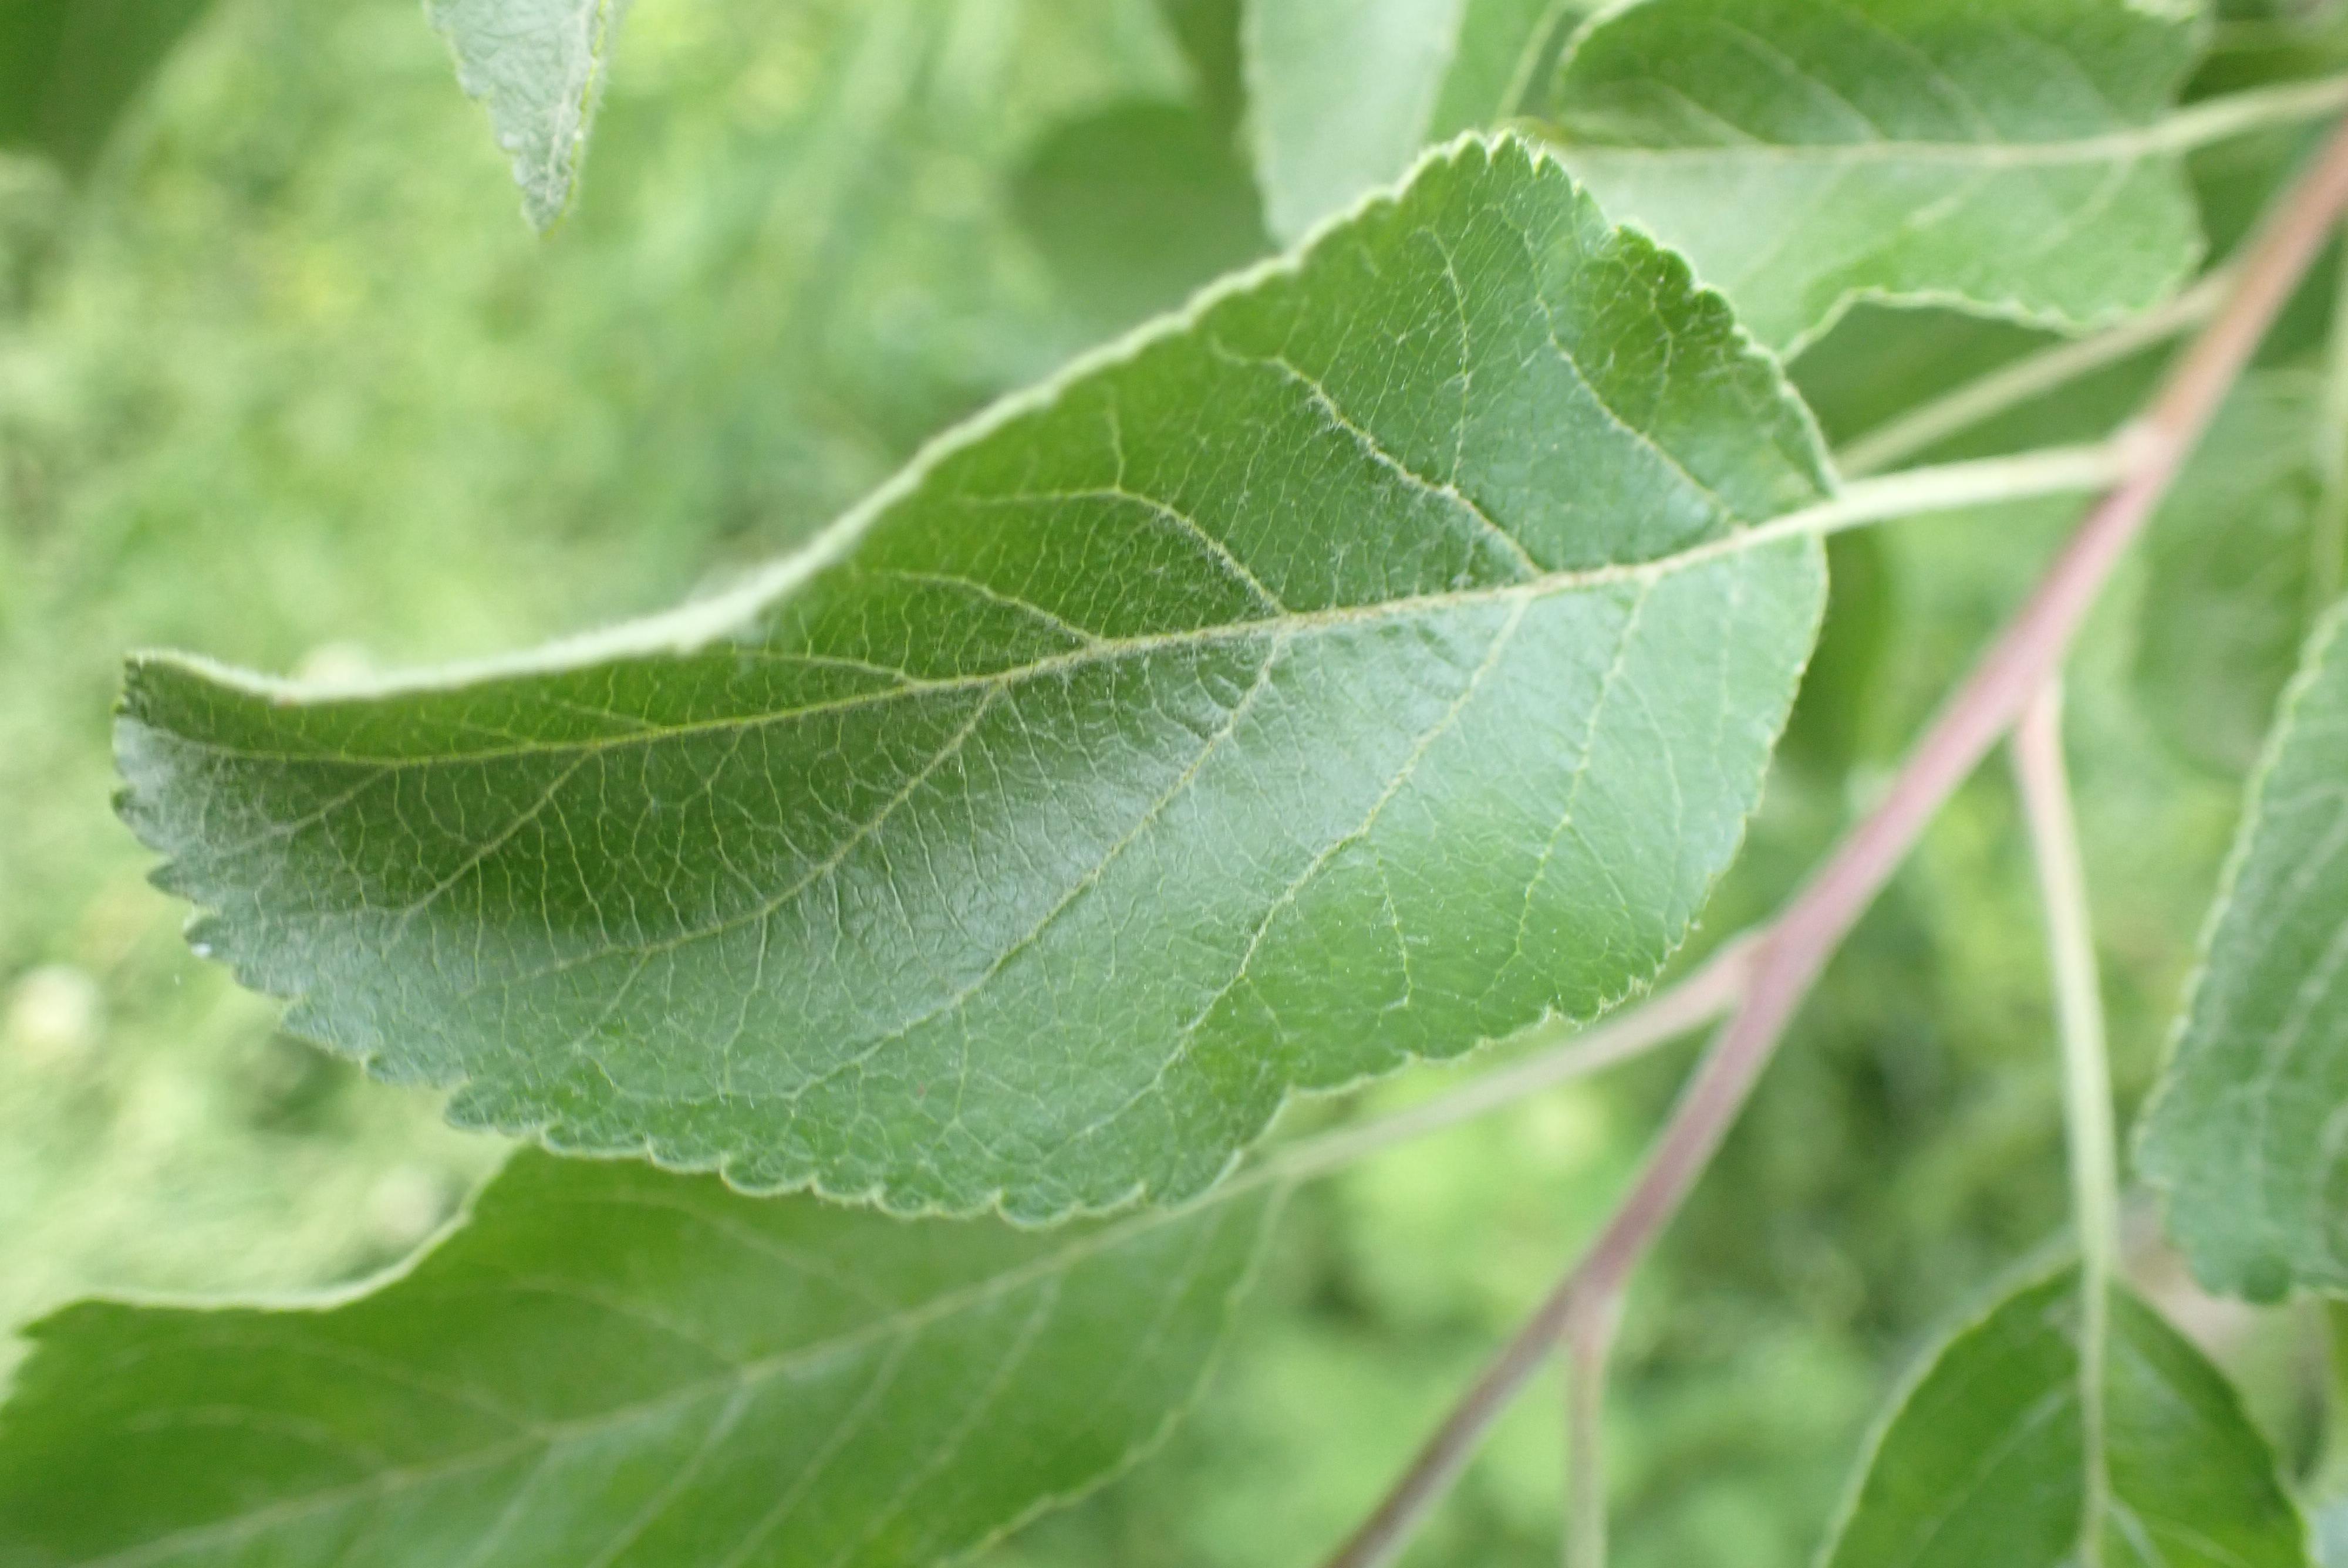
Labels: healthy